Myitkyina

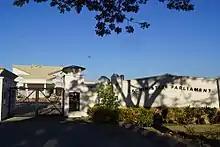
The Kachin State Parliament building in Myitkyina

As the capital of the state, it has government offices, and a greater population than other cities in the state. The city has a population of approximately 150,000, with a mix of Kachin, Shan, Bamar, Burmese Gorkha and some Chinese and Indians.